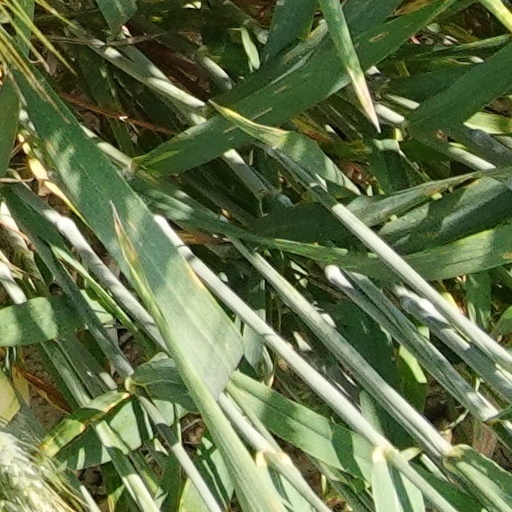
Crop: wheat